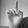
ASL letter: D